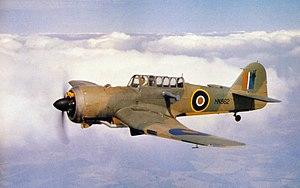
Le Miles M.25 Martinet est un avion militaire britannique ayant servi durant la Seconde Guerre mondiale au sein des unités de la Royal Air Force. Premier appareil spécialement conçu pour la mission de remorquage de cibles, il est directement dérivé de l'avion d'entraînement Miles Master Mk.II.